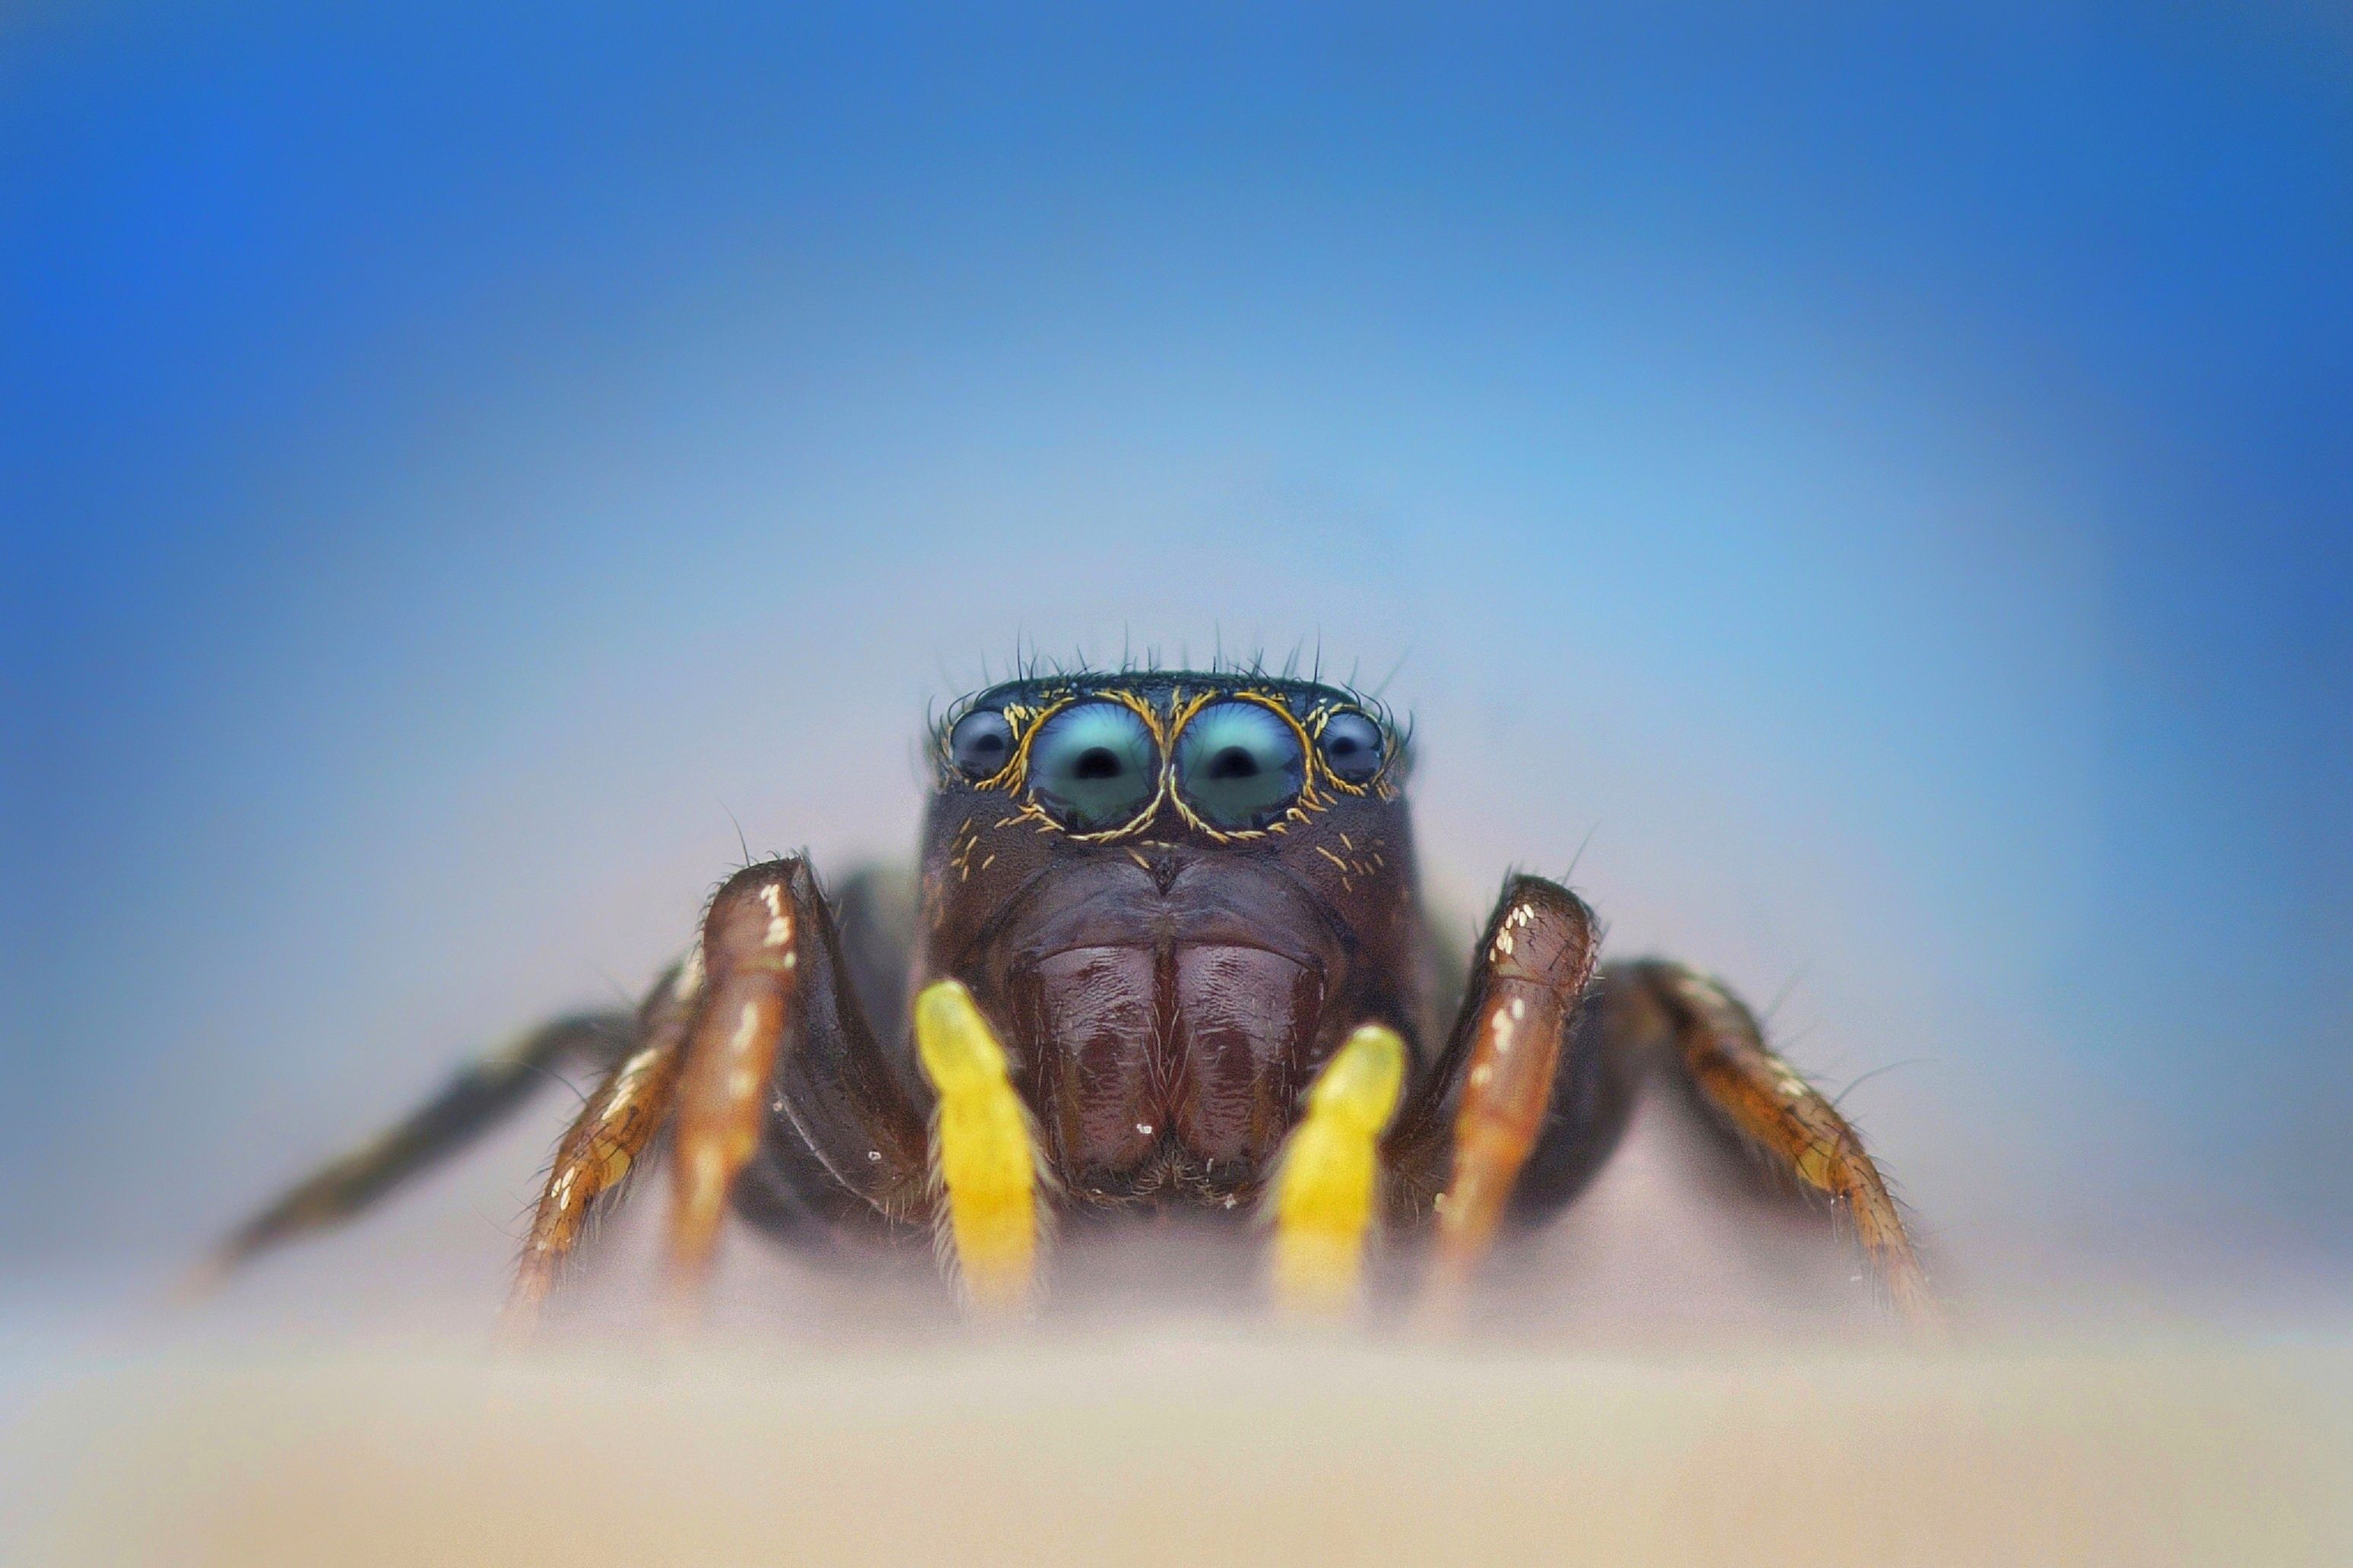
Spider
The shot shows a spider with four blue eyes visible in the image, and its face is visible. It also has seven legs visible in this shot, including two yellow legs, and the hair on the spider's body is visible. Behind the spider, a blue background appears, and the spider is standing on something blurred.
This is a ground level shot. The shot clearly shows the spider, giving an opportunity to contemplate creatures whose details we don't usually see clearly, like this spider. The shot reveals details that many people may be seeing for the first time. The color harmony in the image is good.
Labels: Animal, Invertebrate, Spider, Garden Spider, Insect, Tarantula, Blue Background, Blurred
Camera: NIKON CORPORATION NIKON D3300
Lens: 90.0 mm f/2.8, Tamron SP AF 90mm f/2.8 [Di] Macro 1:1 (172E/272E)
Aperture: F29
Exposure: 1/200 sec
ISO: 100
Focal length: 90.0 mm